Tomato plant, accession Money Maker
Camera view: horizontal (90 deg, fisheye); turntable rotation: 300 degrees
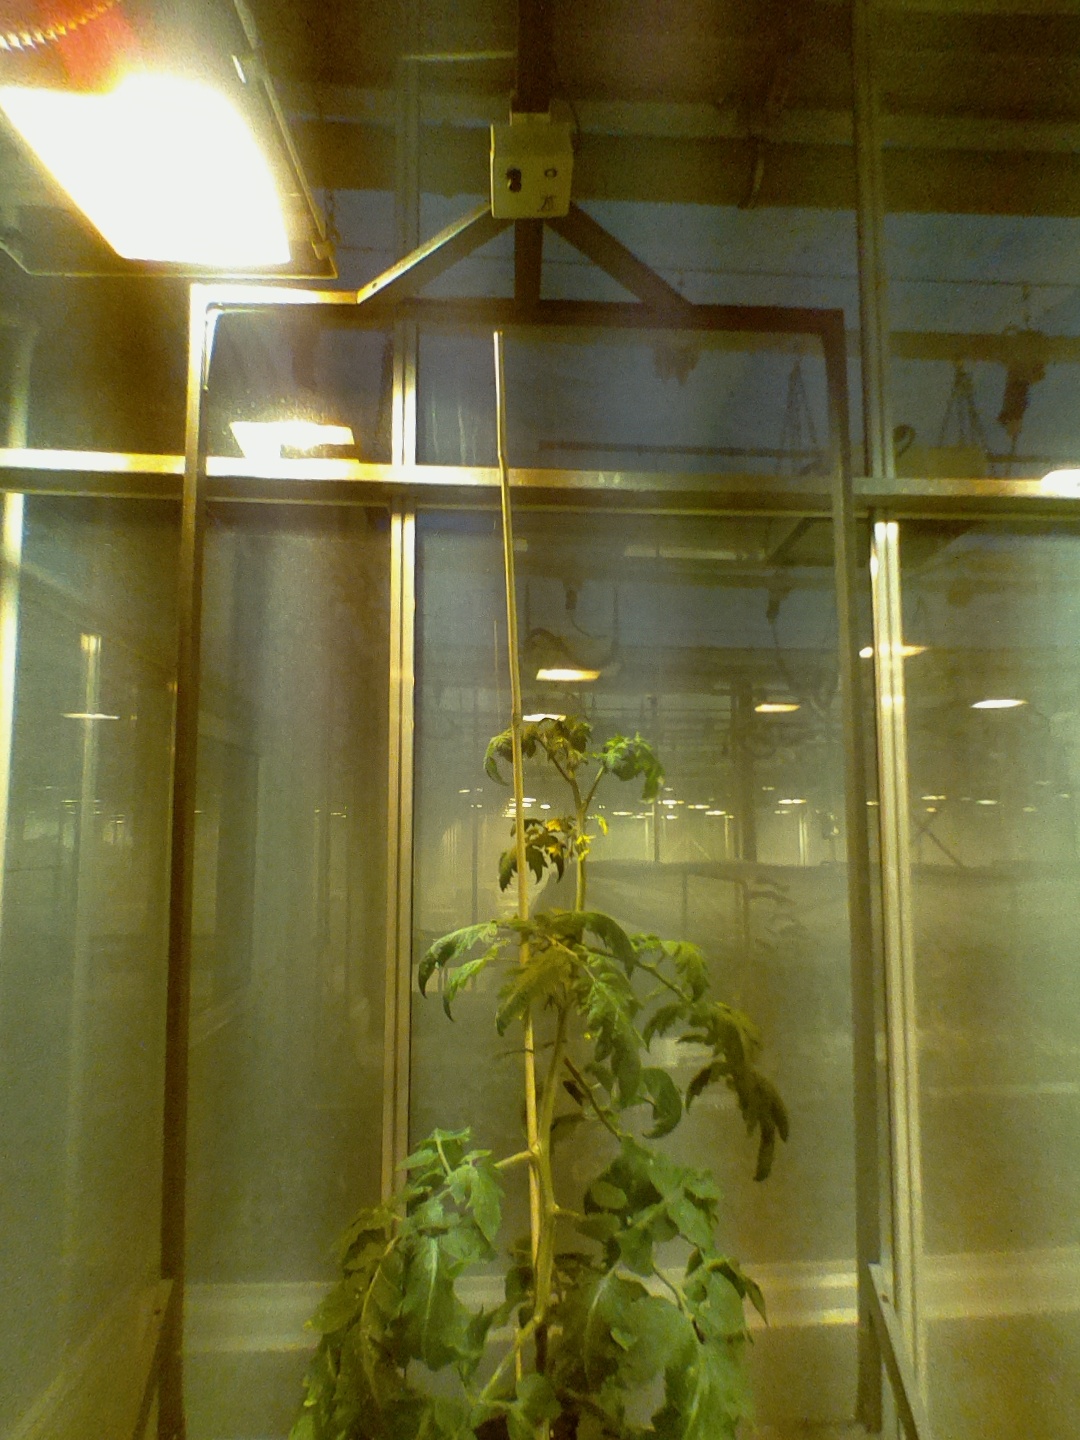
BBCH growth stage 68: Full flowering, 80%-90% of flowers open, more petals falling